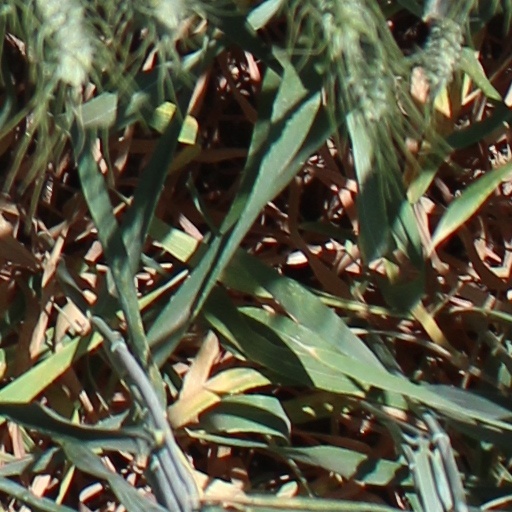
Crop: wheat